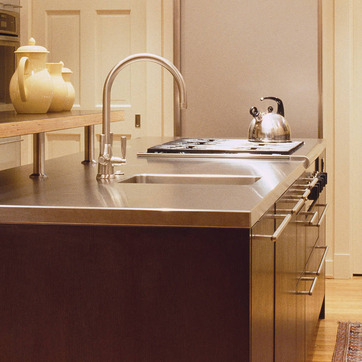
Material: metal